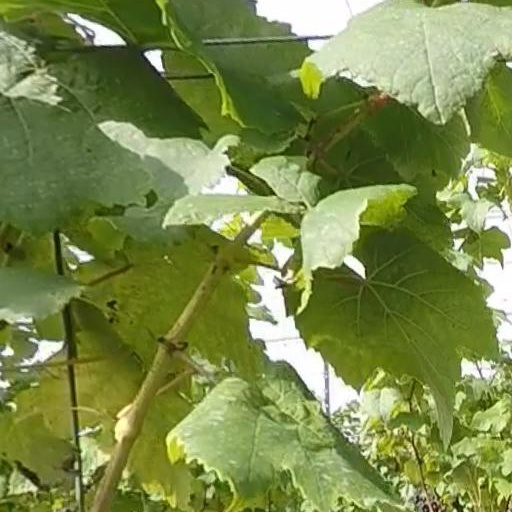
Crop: grape